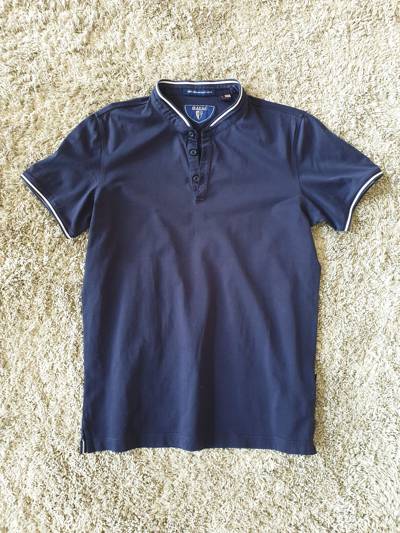
Waste category: clothes